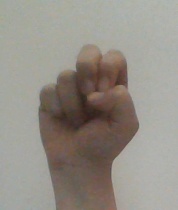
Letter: gaaf